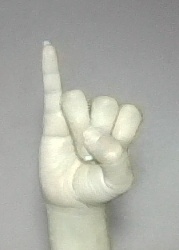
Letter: meem